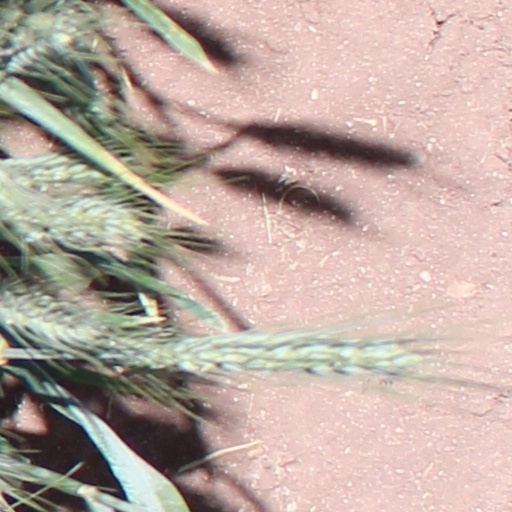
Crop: wheat